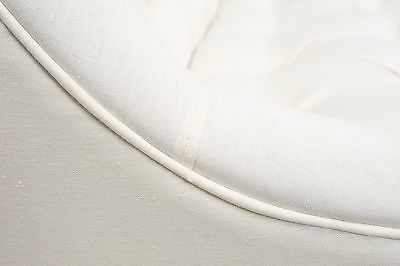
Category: sofa